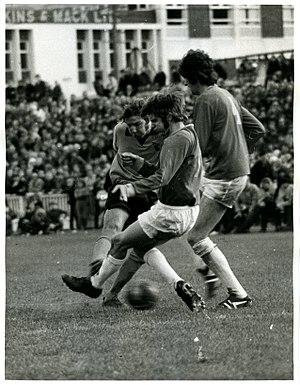
Le Wolverhampton Wanderers Football Club est un club de football professionnel anglais représentant la ville de Wolverhampton dans les West Midlands. Communément appelé par son surnom de Loups, le club a été fondé en 1877. Il joue depuis 1889 au Molineux Stadium. Le club est un des membres fondateurs du championnat anglais et a été très actif dans la création des coupes d'Europe de football.